Steen Thychosen

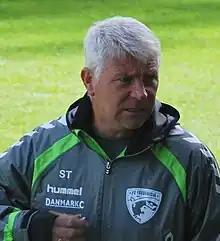
FC Fredericia manager, 2012

Steen Thychosen (born 22 September 1958) is a former Danish footballer, who played 252 games and scored 101 goals for Vejle Boldklub. He was a forward, who also represented German club Borussia Mönchengladbach, Belgian club RWD Molenbeek and Lausanne in Switzerland. He played two games for the Denmark national football team.